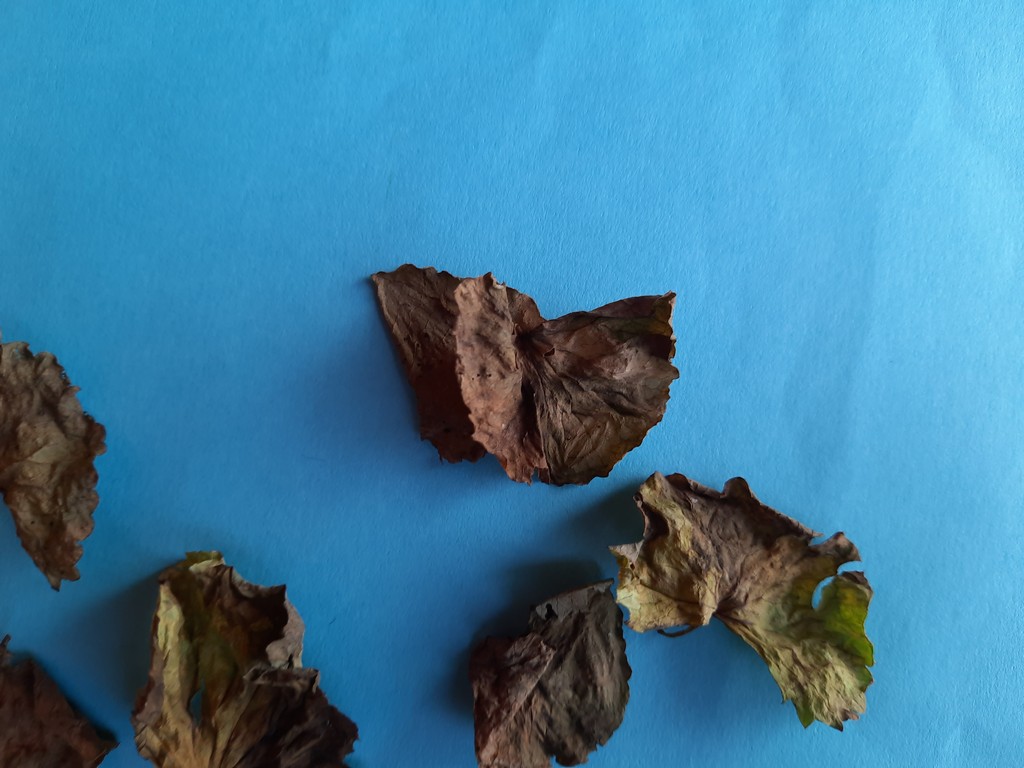
Label: Dried